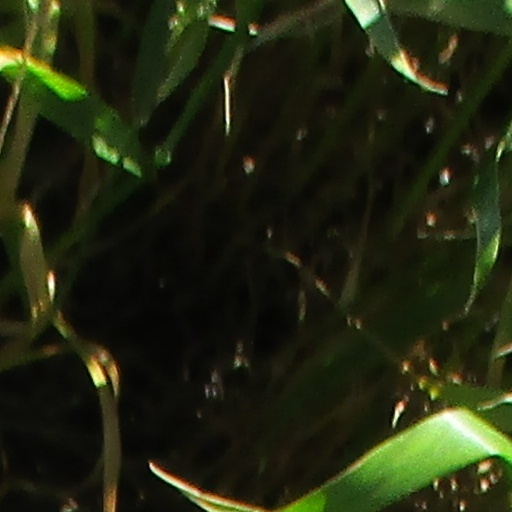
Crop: wheat